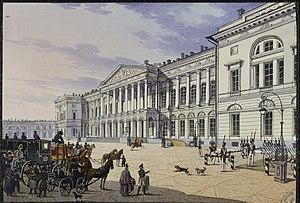
Enluminure de Ch. Beggrow, Saint Petersbourg.